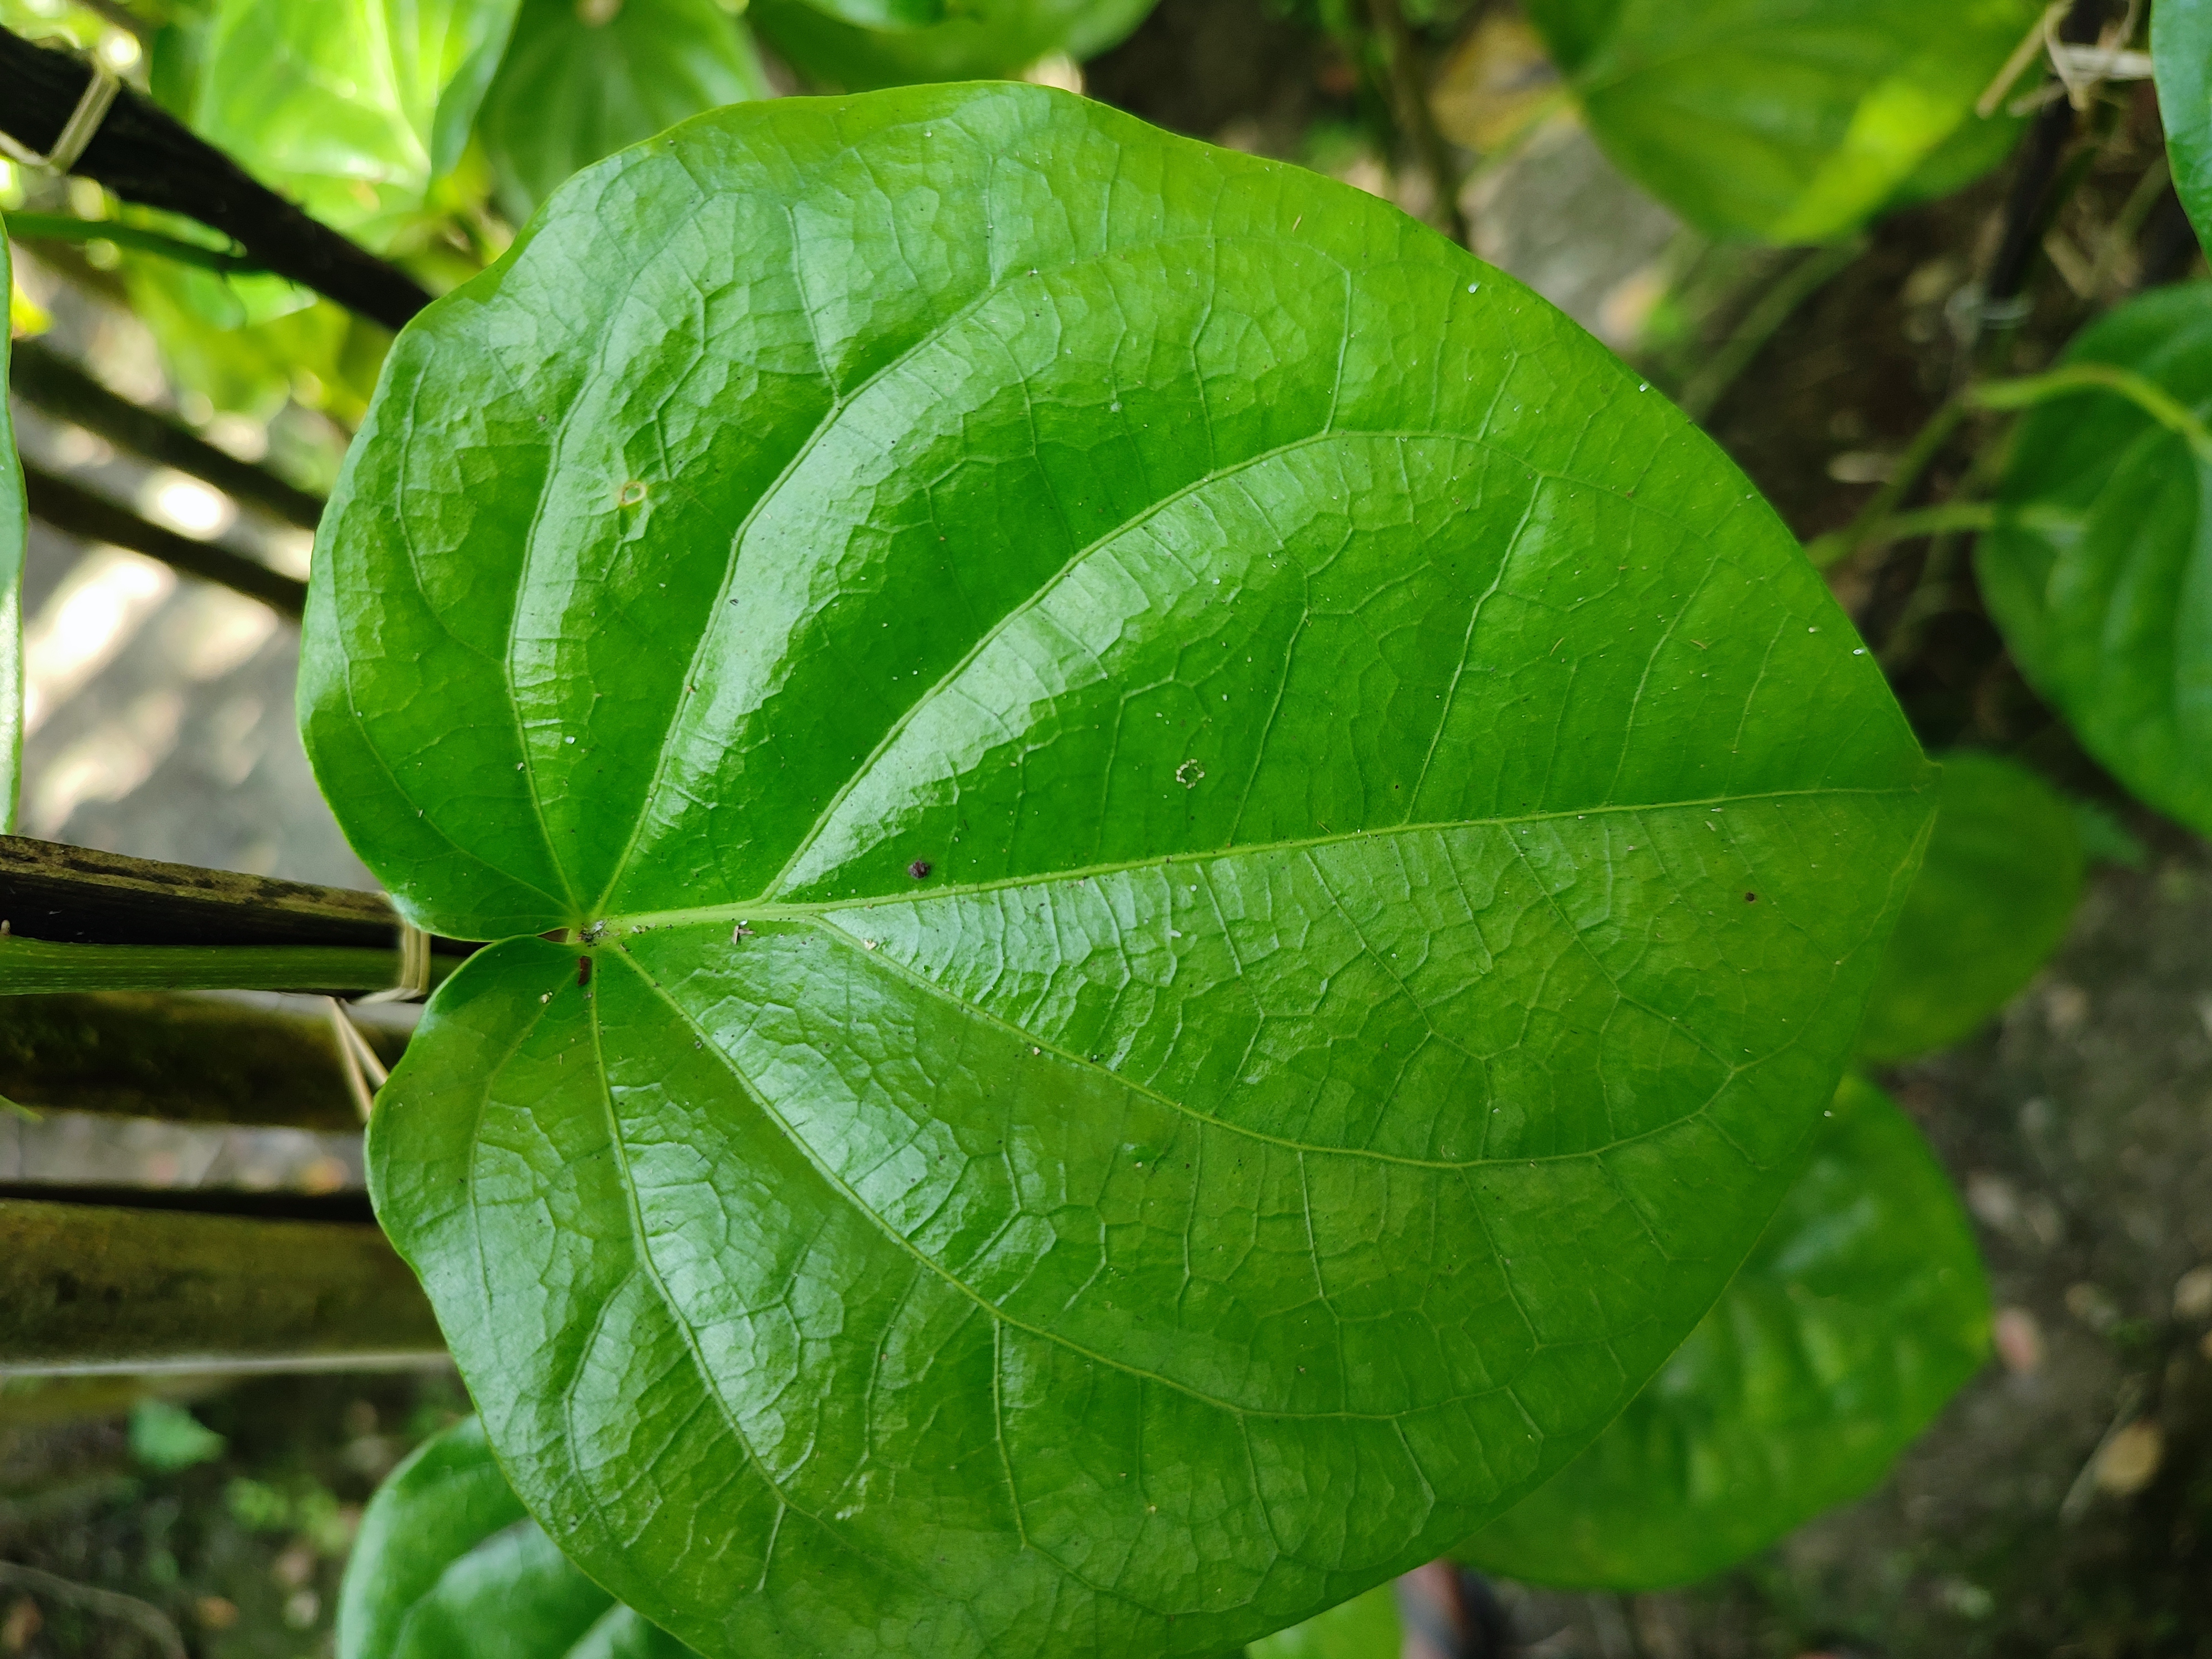
Label: Healthy_Leaf